Mikveh

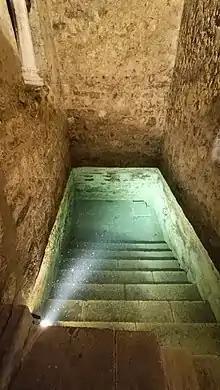
Montpellier (France) mikveh in 2022

There is supposed to be no barrier between the person immersing and the water. The person should be wearing no clothes, jewelry, makeup, nail polish, fake nails, false eyelashes, contact lenses, or grooming products on the hair or skin. The person should carefully wash the hair and the body, removing calluses and dead skin prior. Some trim nails prior to immersion. Hair on the head and body is to be thoroughly combed, although exceptions are sometimes made for hair styled in dreadlocks. The mouth should be thoroughly cleaned and removable dental appliances are usually taken out. The person should carefully check their body after preparation, and sometimes an attendant will also check to ensure these requirements are met. Showering or bathing and carefully checking the whole body is, therefore, part of the religious requirements before entering the water of a mikveh. Although technically the requirements are the same for men and women, the common practice is that men do not go to great lengths to clean themselves before immersion since the immersion (with rare exceptions) is not Halakhically obligatory.